Trams in Freiburg im Breisgau

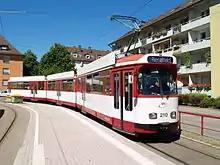
GT8K

In 1981, after a good experience with the Duewag GT8 Geamatic, which was delivered in 1971, another ten vehicles were commissioned with service numbers 205–214 on the route to Landwasser. The high-floor uni-directional trams were delivered with the white and red Freiburg livery and have two front headlights. The seats are arranged transversely in the diagram 2+1 instead of the mechanical stepped cruise control of earlier trams. The second series used for the first time a direct current controller, which was operated via set point transmitter. It allows a largely jerk-free acceleration and deceleration. Compared to the first series, which had scissor pantographs , the second series had single-arm pantographs.